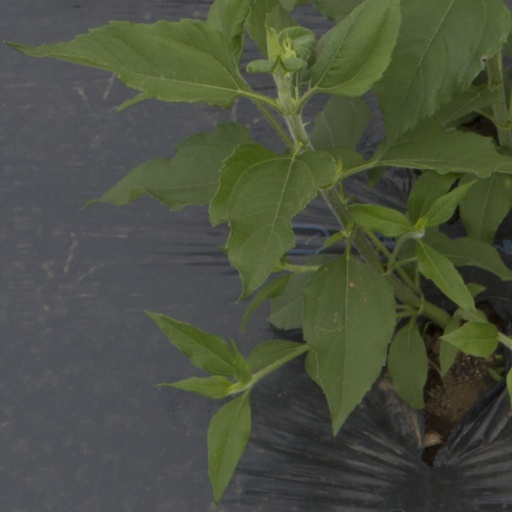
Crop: Jerusalem artichoke